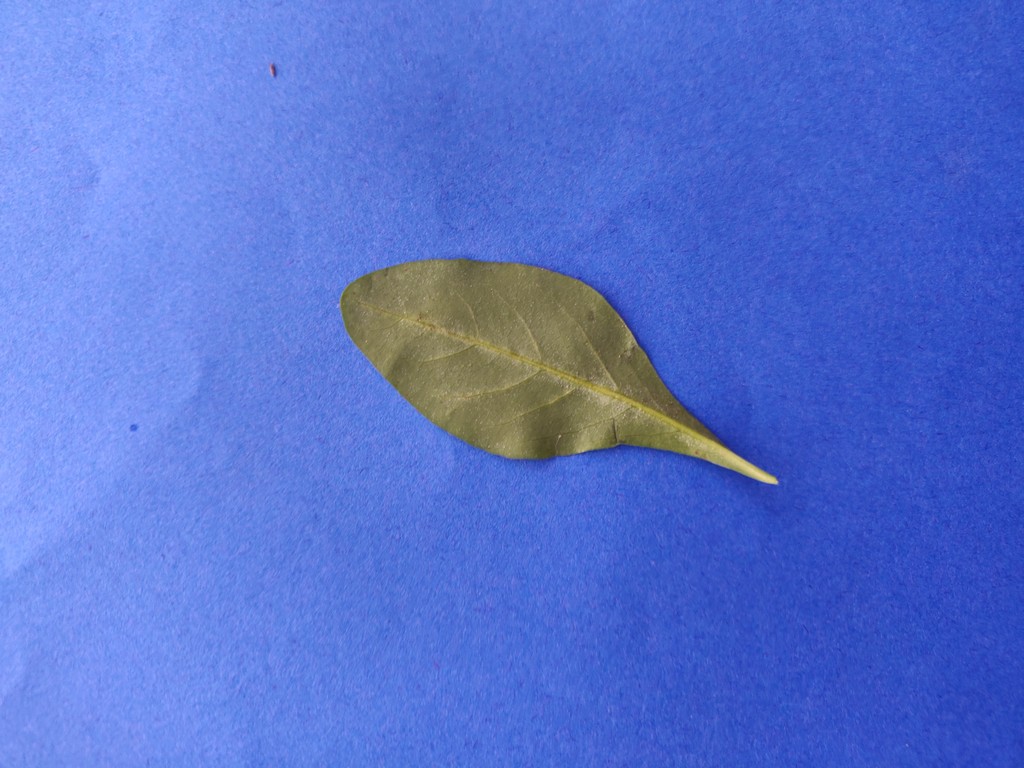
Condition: Healthy
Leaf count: single
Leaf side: back